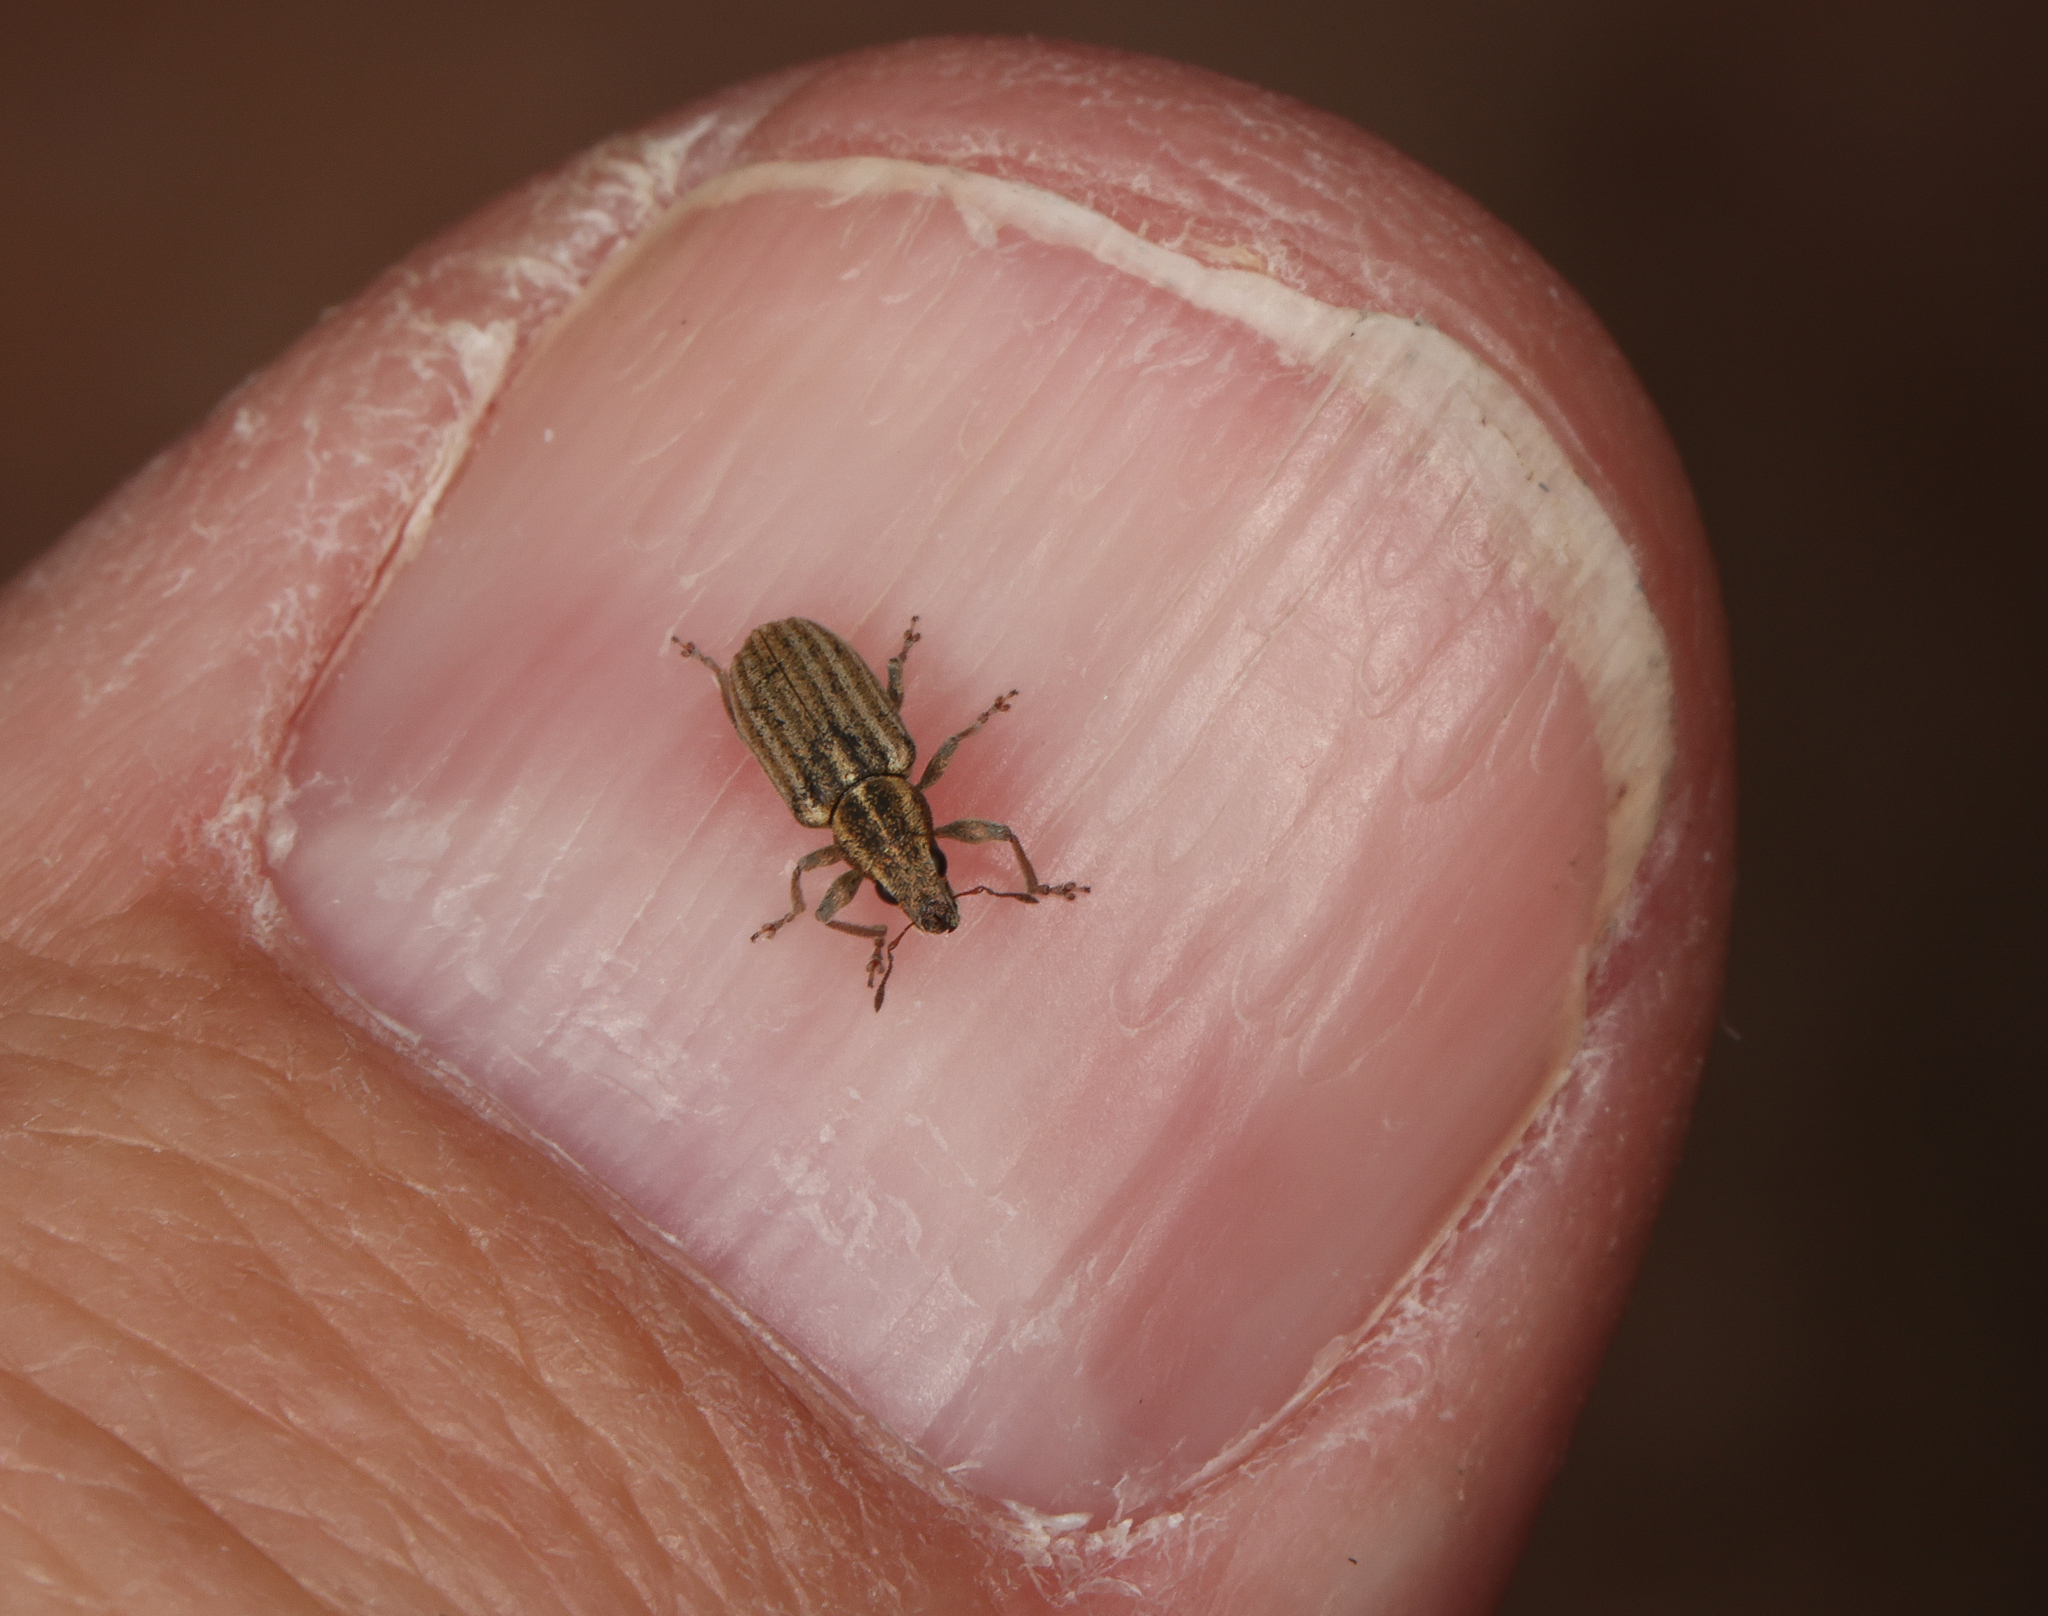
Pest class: pea_leaf_weevil